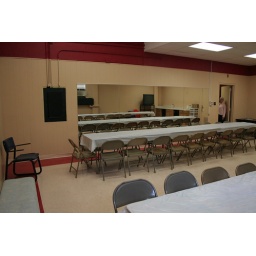
side wall and mirror by entrance